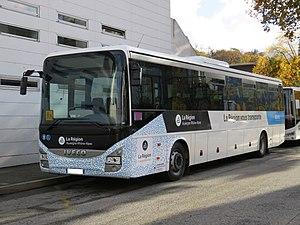
Un Iveco Crossway (Alpbus) stationné dans la Rue Henri Oreiller (Chambéry, France) le 8 novembre 2018.
Mont-Bus est un réseau de transport en commun desservant la commune de Montmélian à l’aide d’une ligne servant de navette dans toute la ville et un service de transport à la demande permettant de se rendre à Chambéry et Challes-les-Eaux.